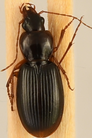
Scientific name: Synuchus impunctatus
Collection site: Harvard Forest & Quabbin Watershed NEON (HARV), plot HARV_001